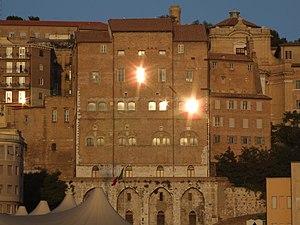
Ancône est une ville d'environ 101 100 habitants, capitale des Marches et chef-lieu de la province d'Ancône en Italie.